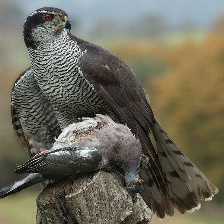
Species: NORTHERN GOSHAWK
Scientific name: ACCIPITER GENTILIS